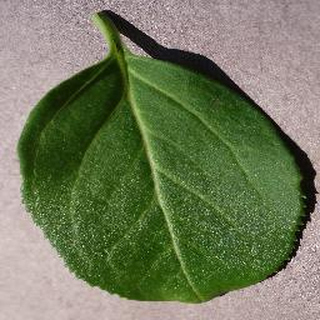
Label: healthy_cherry